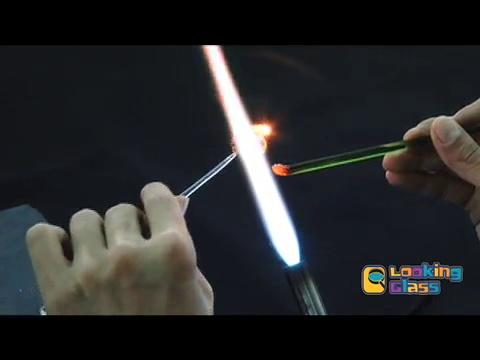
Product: Looking Glass Miniature Collectible - Robin / Blue Jay / Cardinal / Oriole (4-Pack)
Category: Home & Kitchen | Home Décor | Home Décor Accents | Collectible Figurines
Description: Great Condition.
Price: $12.99